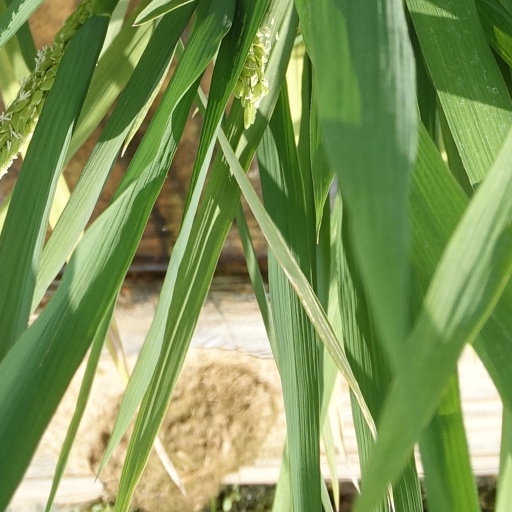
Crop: rice